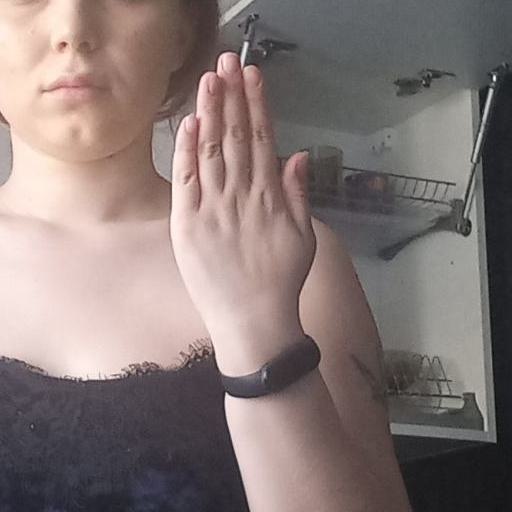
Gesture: stop_inverted